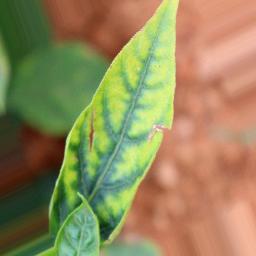
Label: nutritional